Svetlana Germanovich

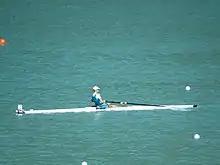

Svetlana Germanovich (born 21 September 1986, in Temirtau) is a Kazakhstani rower. She competed in the single sculls race at the 2012 Summer Olympics and placed 1st in Final E and 25th overall.